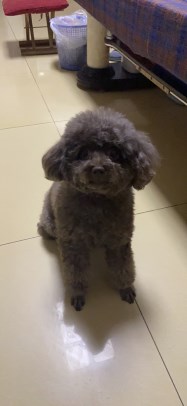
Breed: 7449-n000128-teddy